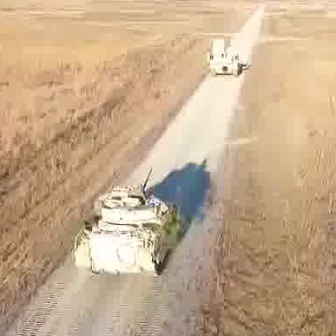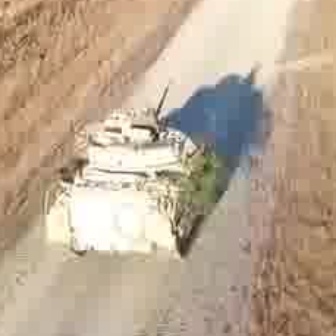
  Please identify the target specified by the bounding box [72,165,180,273] in the first image and locate it in the second image. Return the coordinates in [x_min,y_min,x_max,y_max] format.
Answer: [39,86,211,258]